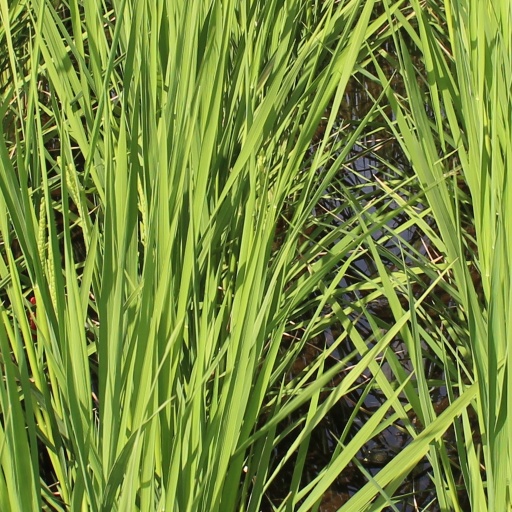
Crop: rice